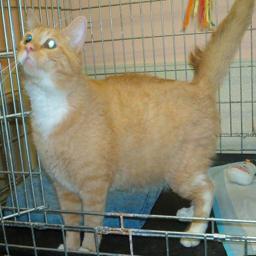
Animal: cats